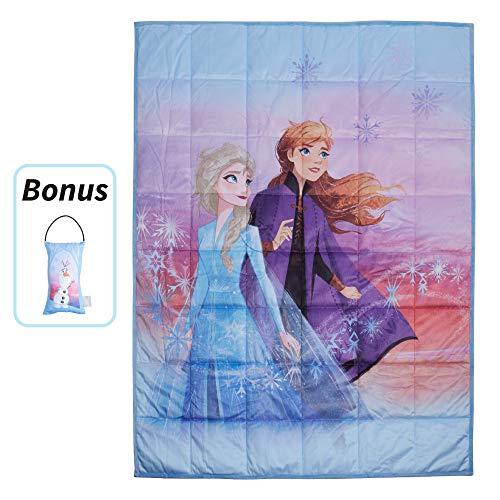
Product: Franco Bedding Super Soft Plush Kids Weighted Blanket with Bonus Door Knob Pillow, 36" x 48” 4.5lbs, Disney Frozen 2
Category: Home & Kitchen | Bedding | Kids' Bedding | Blankets & Throws | Weighted Blankets
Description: SIZE AND AGE: This cozy kid sized weighted blanket measures 36"W x 48"L and weighs 4.
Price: $53.59
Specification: ProductDimensions:48x36x1.5inches|ItemWeight:4.9pounds|ShippingWeight:4.9pounds(Viewshippingratesandpolicies)|Manufacturer:FrancoManufacturingCompanyInc|ASIN:B07TD9TMF8|Itemmodelnumber:A49228